Old Midleton Distillery

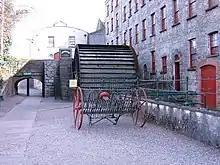
An iron waterwheel, installed in 1852, was used to drive malt grinding stones at the distillery.

On 20 May 1796, Marcus Lynch leased land from Viscount Midleton, and having obtained rights to use the waters of the Dungourney River, Lynch in partnership with two London merchants, erected a large woollen mill. Lynch later became the sole owner of the premises following the bankruptcy of his partners. In 1803, during the Napoleonic Wars, this mill was purchased by the Government for £20,000 and converted for uses as a barracks and stables, though part of the premises was leased back to Lynch. Eighteen years later, with both Lynch and the barracks gone, the Government sold the building to Lord Midleton's brother, the Archbishop of Cashel, for £1,750, a steep discount on what they had paid for it. When the Archbishop died in 1824, Lord Midleton bought the property for the same price. On 20 December 1825, Lord Midleton sold the property for £4,000 to three brothers, James, Daniel and Jeremiah Murphy, who hoped to convert it for use as a distillery, the 1823 Excise Act having made distillation far more financially attractive.